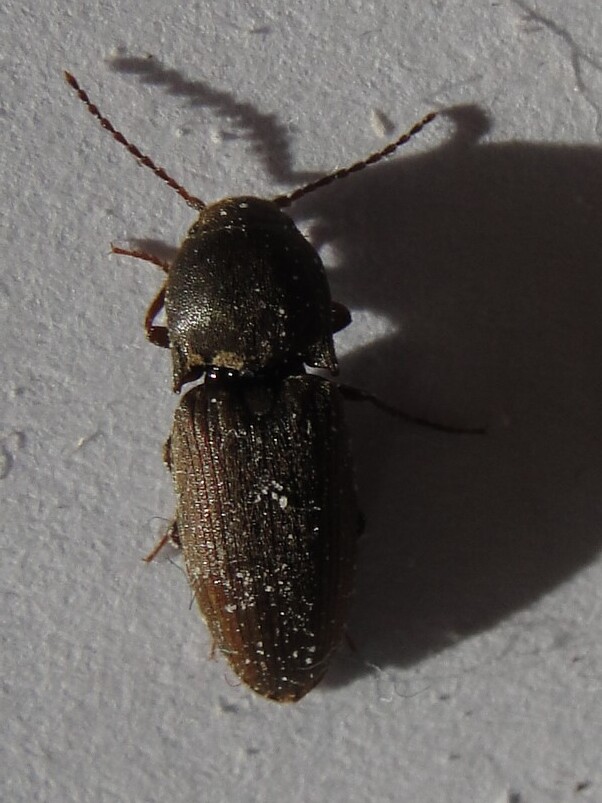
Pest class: clickbeetles_wireworms